Israir

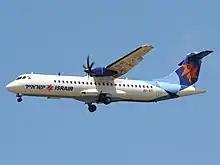
A former Israir ATR 72-200 in 2014.

Israir Airlines was established in 1989 as Kanfei HaEmek (Valley Wings) before changing its name to Israir Airlines in 1996. It is now wholly owned by the Rami Levi Group. The airline began with domestic services from Eilat Airport, Ben Gurion International Airport, Sde Dov Airport, and Haifa Airport in the north of the country. It expanded its operations to begin international charter flights in 1999, building up a route network that now covers much of Europe, as well as regularly flying to other destinations in Asia, Africa, and North America. The airline is said to have modeled itself on US low-cost carrier JetBlue.